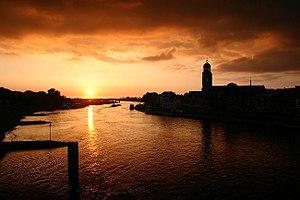
L’IJssel, parfois francisé en Yssel, est une rivière néerlandaise d'une longueur d'environ 125 km. Elle est l'un des défluents du Rhin, qui se détache près de Westervoort et coule vers le nord dans le lac qui porte son nom l'IJsselmeer.